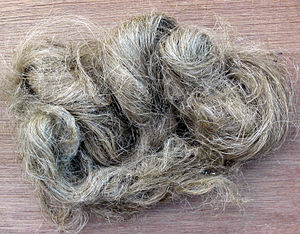
Blår
Blår fra hamp.
Blår er det affald, der fremkommer ved skætning og hegling af hør og hamp, og som består af kortere og længere, uredte taver, blandede med skæver og lignende. Blår bliver som regel underkastet en fornyet hegling og spundet til garn, hvoraf væves det såkaldte blårgarnslærred, af hvilket det bedste er sækkelærred, det dårligste paklærred. I blårgarn blandes ofte simpelt hør- og hampegarn og shoddy. Blår bruges også til simple rebslagervarer, og det korte blår til kalfatring af skibe, til papir og pakning af rørledninger.